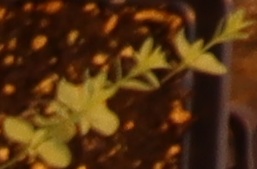
Label: Flax